Addiscombe Military Seminary

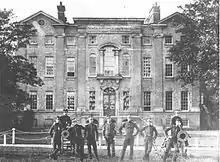
East front of Addiscombe Place, the main building of Addiscombe Seminary, photographed . Cadets pose in the foreground. The inscription "Non faciam vitio culpave minorem" can be seen on the entablature

The East India Company Military Seminary was a British military academy at Addiscombe, Surrey, in what is now the London Borough of Croydon. It opened in 1809 and closed in 1861. Its purpose was to train young officers to serve in the East India Company's own army in India.